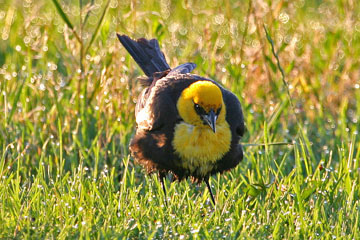
this medium sized bird has a brown body, complimented by a yellow head and breast.
this bird is yellow and brown in color with a very pointy black beak and black eye rings.
a multicolored bird that is mostly brown except for a yellow head and breast.
black fat bird with bright yellow breast and head with black pointed bill.
this bird has a yellow head and breast with the rest of its body covered in brown and black feathers.
this bright bird has a distinctive yellow head and breast, with a pointy black beak and long tarsus.
has a bright yellow chest. and head, with brown fluffy feathers on wings and body
this bird has a yellow head and throat but the rest of its body is a dark brown.
this bird has a yellow crown as well as a black rump
this plump bird has a bright yellow head and throat with a small pointed beak.
Species: Yellow Headed Blackbird